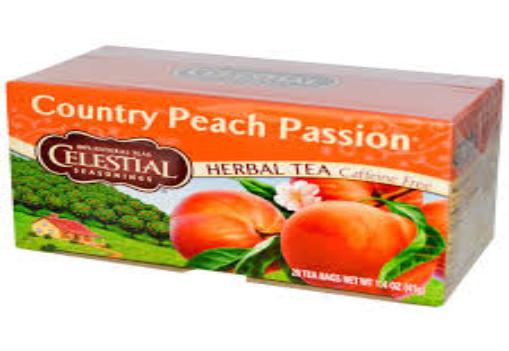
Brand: Celestial Seasonings
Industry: Food